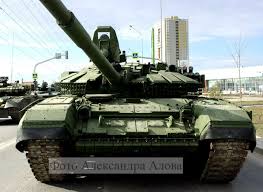
Label: T-72